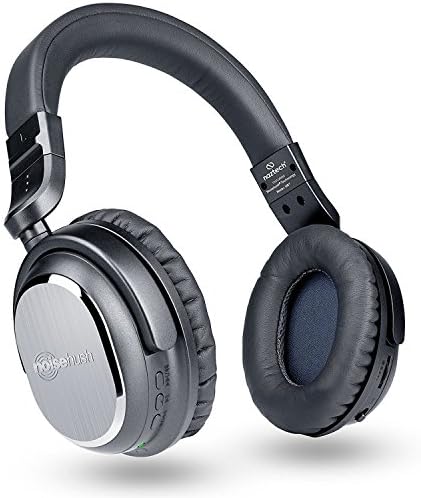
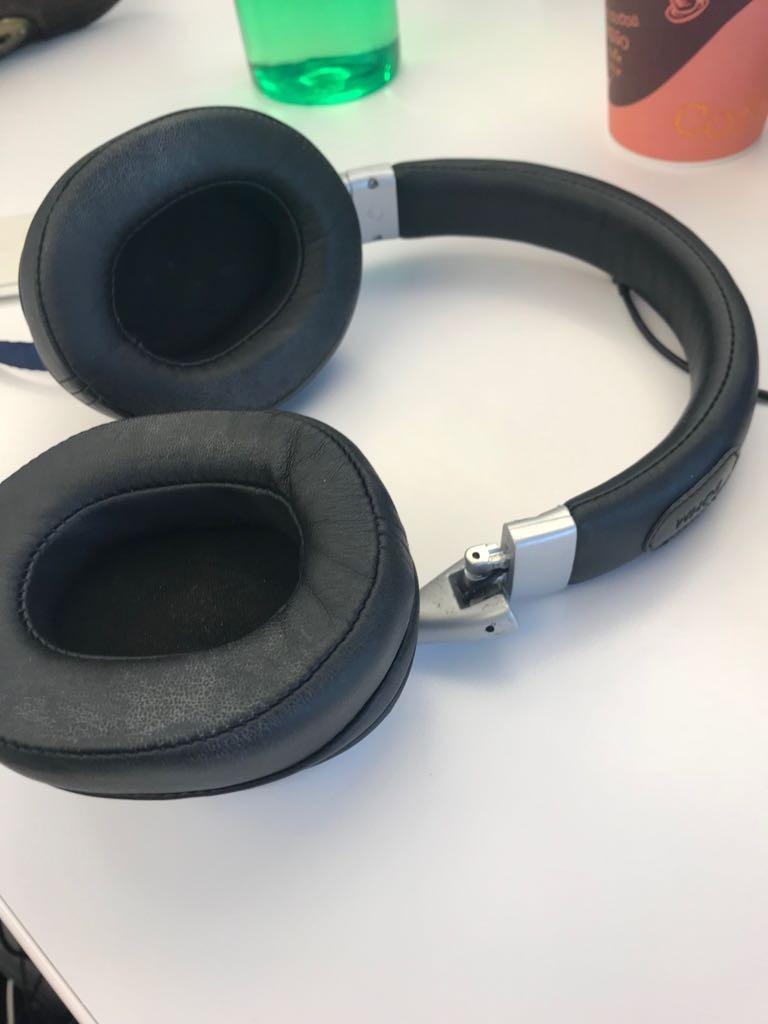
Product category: headphones
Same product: no